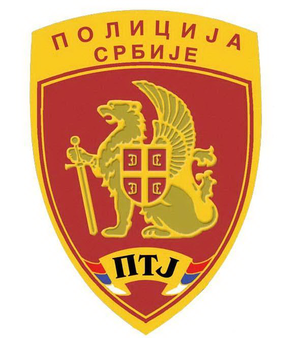
Le Protiv Teroristička Jedinica est une unité spéciale antiterroriste de la police serbe.